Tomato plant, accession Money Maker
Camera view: vertical (180 deg); turntable rotation: 240 degrees
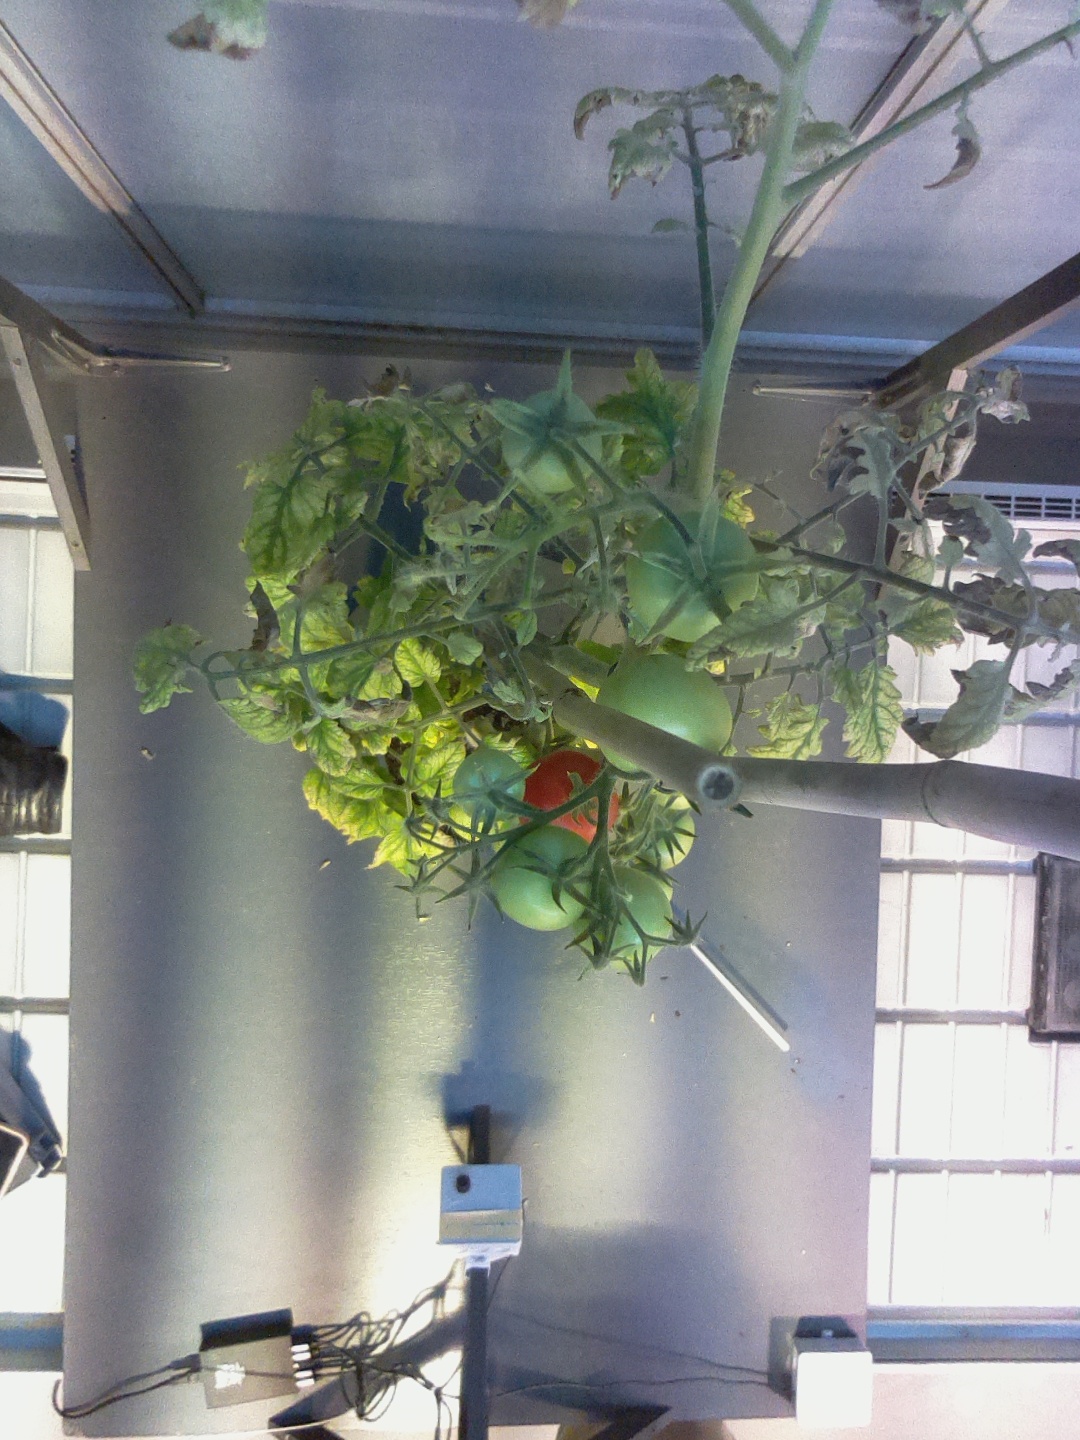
BBCH growth stage 81: 10%-20% of fruits show typical fully ripe color